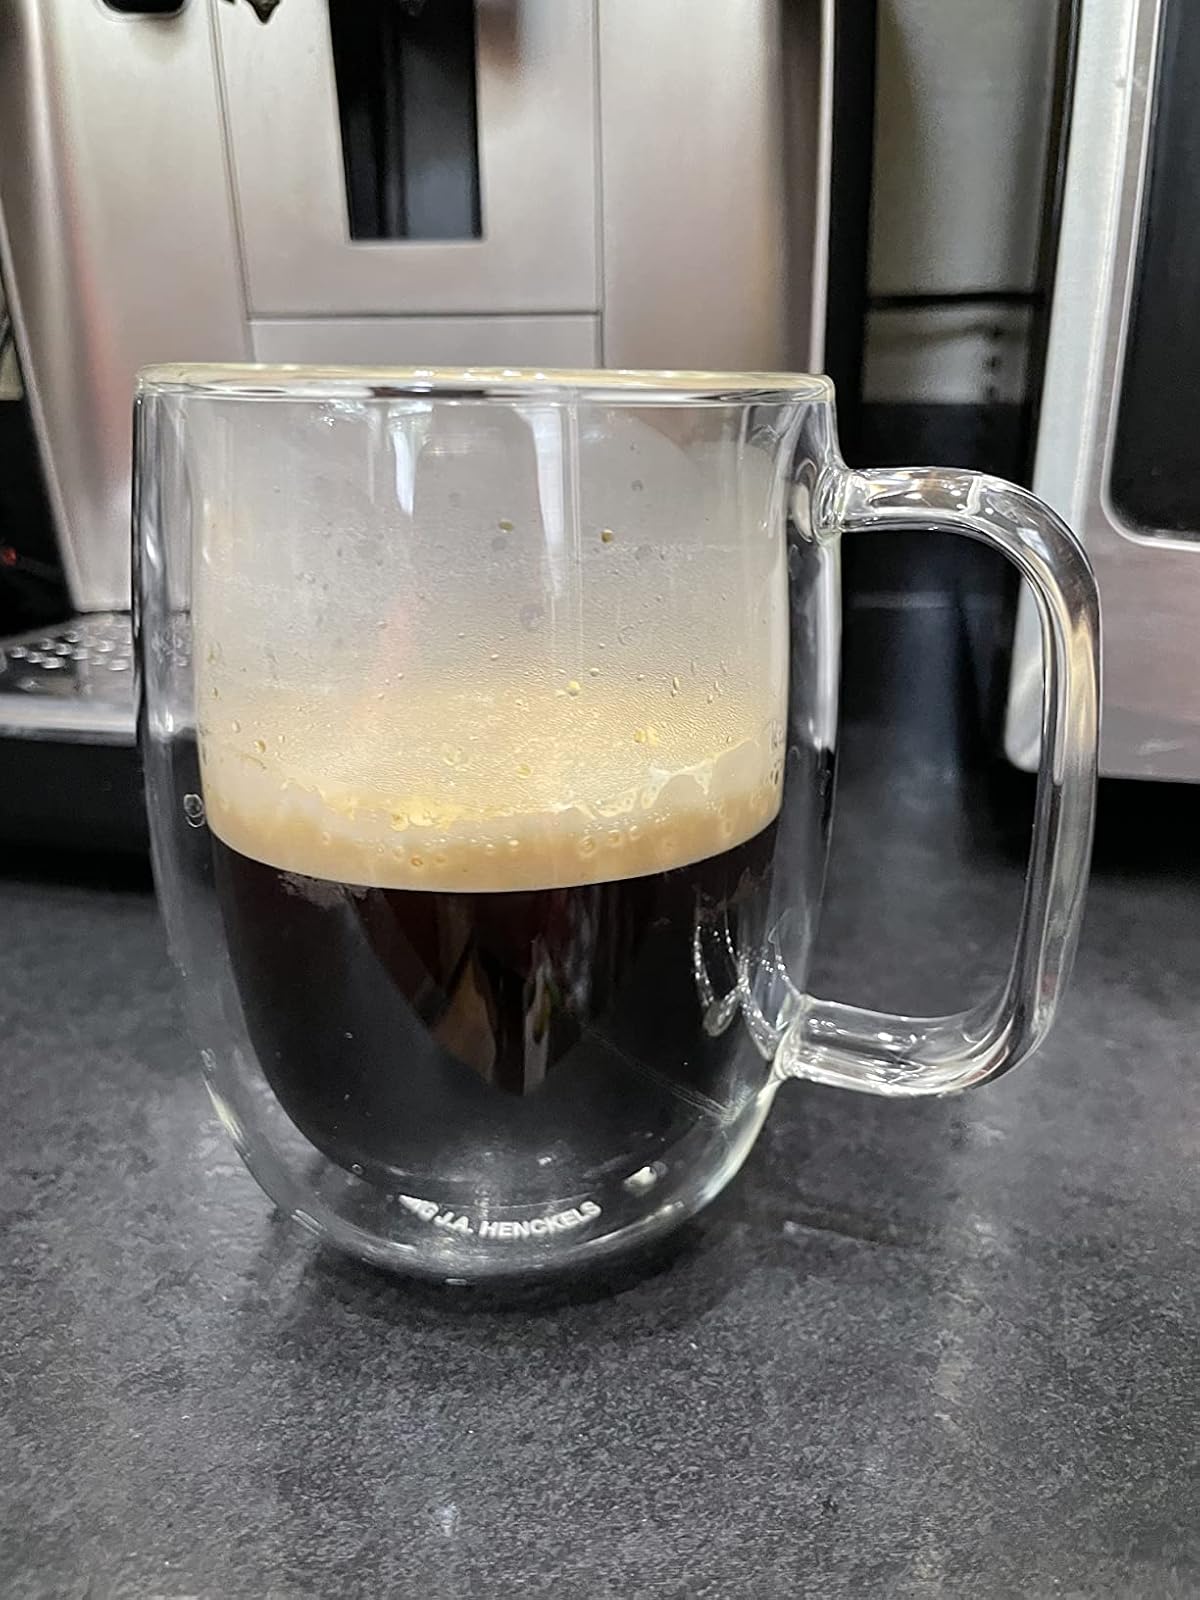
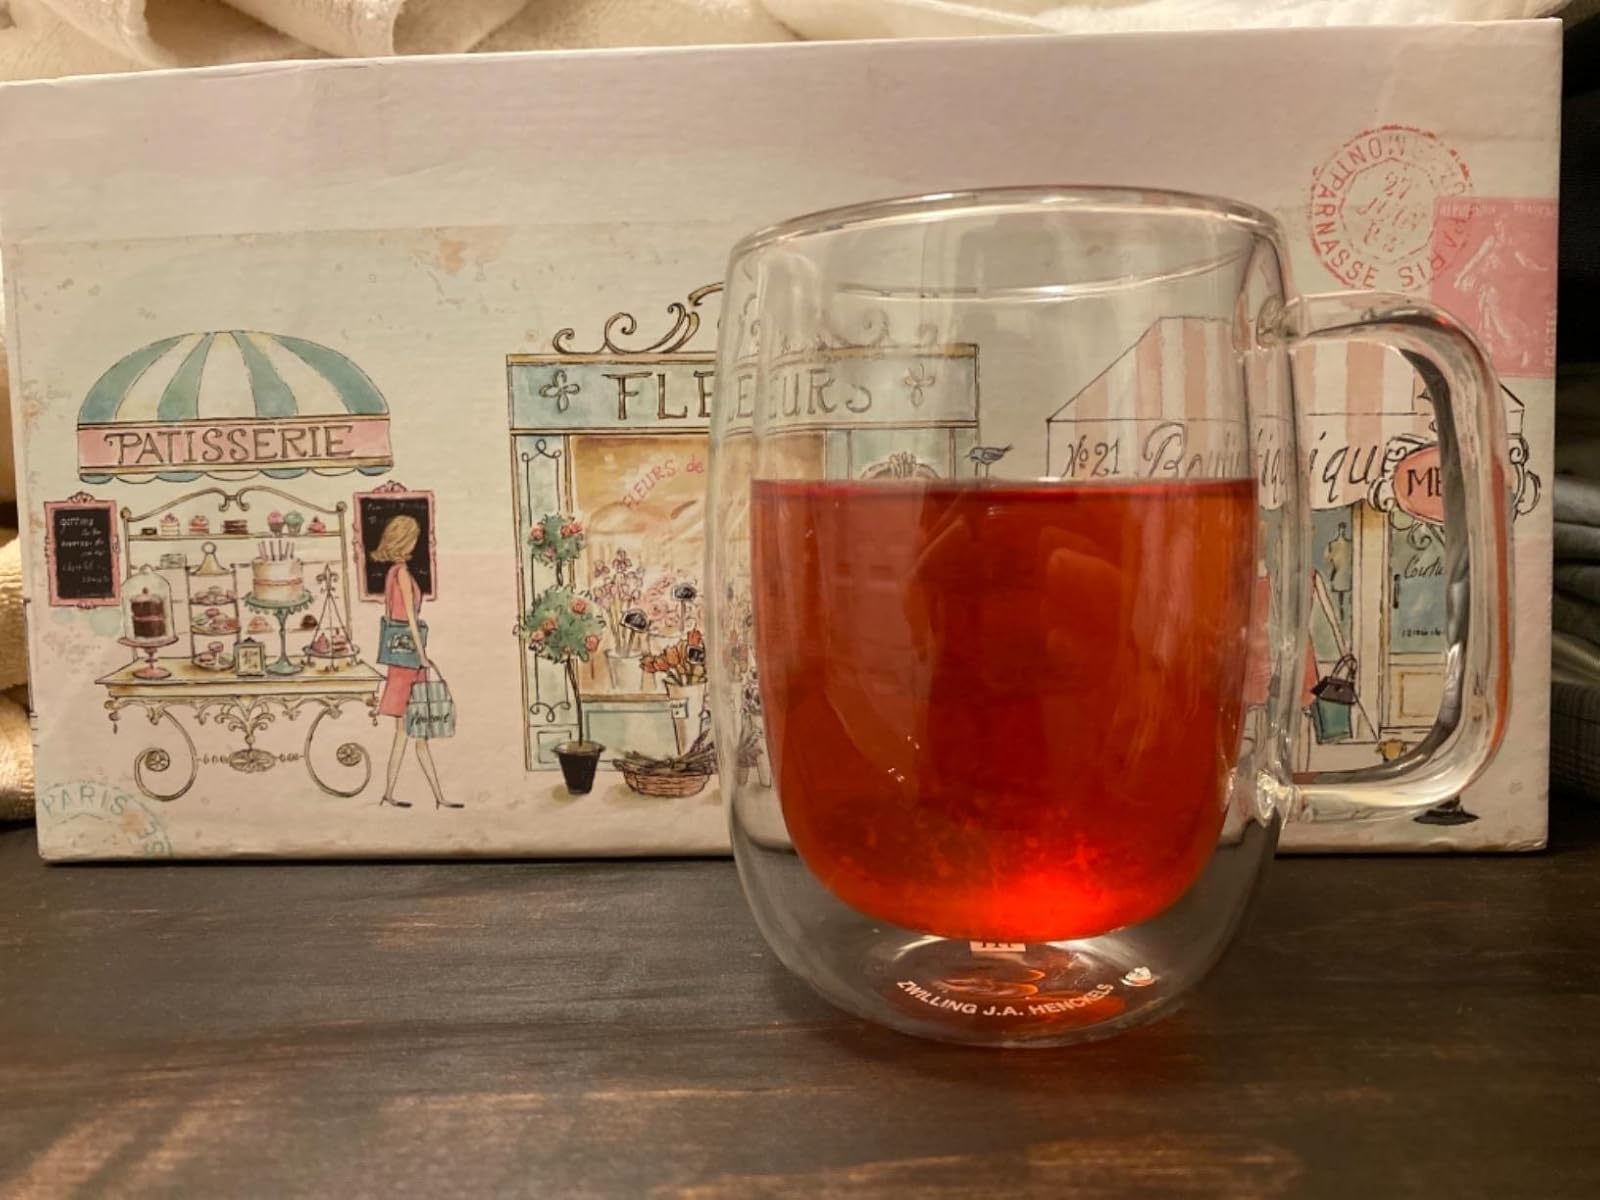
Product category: items_mug
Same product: yes